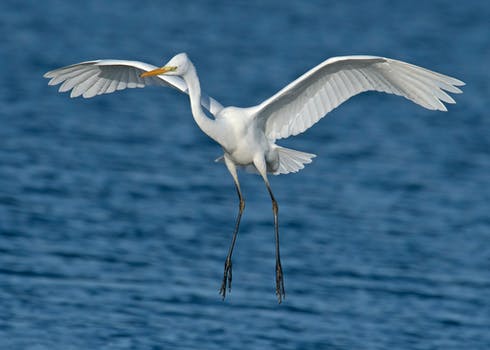
Label: No Watermark